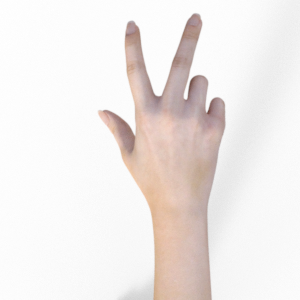
Label: scissors